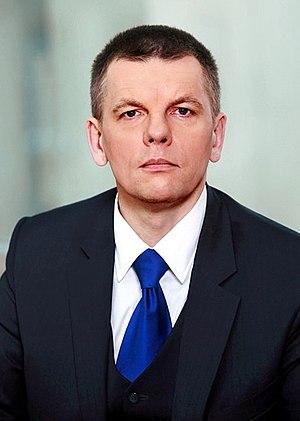
Le Ministère de la Défense de la République de Lettonie est le ministère gouvernemental letton chargé de la création et de la mise en des politiques de sécurité et de défense nationales, et chargé de la gestion et du contrôle des activités des agences subordonnées.